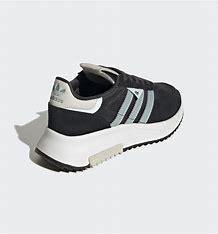
Brand: Adidas
Model: Retropy F2